Hydrogen vehicle

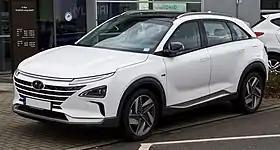
The Hyundai Nexo

Toyota launched the world's first dedicated mass-produced fuel cell vehicle (FCV), the Mirai, in Japan at the end of 2014 and began sales in California, mainly the Los Angeles area and also in selected markets in Europe, the UK, Germany and Denmark later in 2015. The car has a range of and takes about five minutes to refill its hydrogen tank. The initial sale price in Japan was about 7 million yen ($69,000). Former European Parliament President Pat Cox estimated that Toyota would initially lose about $100,000 on each Mirai sold. At the end of 2019, Toyota had sold over 10,000 Mirais, but in 2024 (through November), Toyota's worldwide sales fell to 1,702 hydrogen fuel cell vehicles. Many automobile companies introduced demonstration models in limited numbers (see List of fuel cell vehicles and List of hydrogen internal combustion engine vehicles).